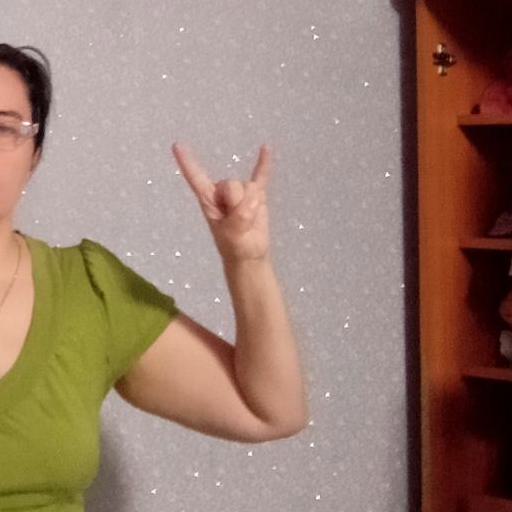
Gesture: rock